Championship Golf

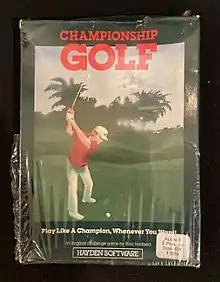

Championship Golf is a sports video game published in 1982 by Hayden Software for the Atari 8-bit computers and Apple II. A Commodore 64 version followed in 1983.